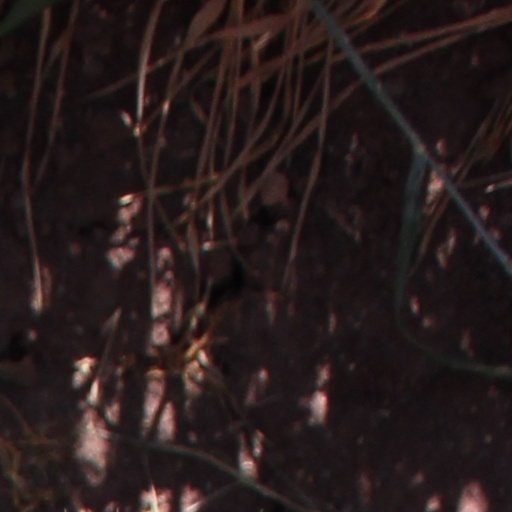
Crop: wheat